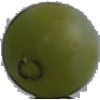
Label: Grape White 4